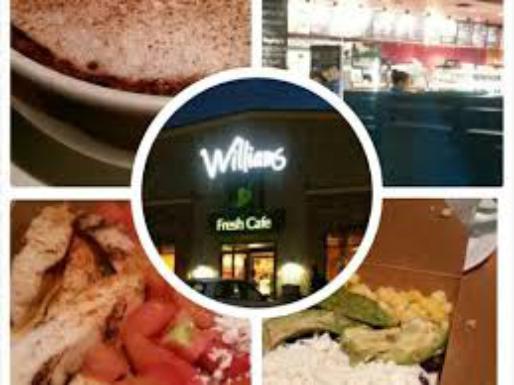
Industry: Food